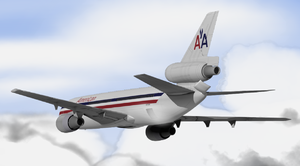
Le vol American Airlines 96 était un vol opéré le 12 juin 1972 par un McDonnell Douglas DC-10 qui subit une décompression explosive due à l'arrachage de la porte de la soute alors qu'il survolait Windsor, en Ontario, au Canada. L'avion devait initialement relier Los Angeles en Californie à Buffalo dans l'État de New York, avec une escale à Détroit dans le Michigan.